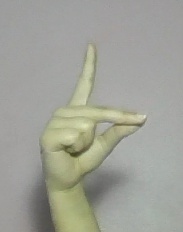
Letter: ta